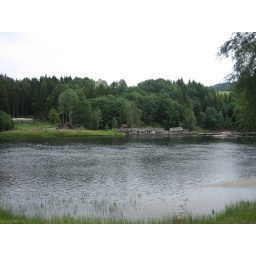
Looking across the river towards the old salmon traps. (still in use)